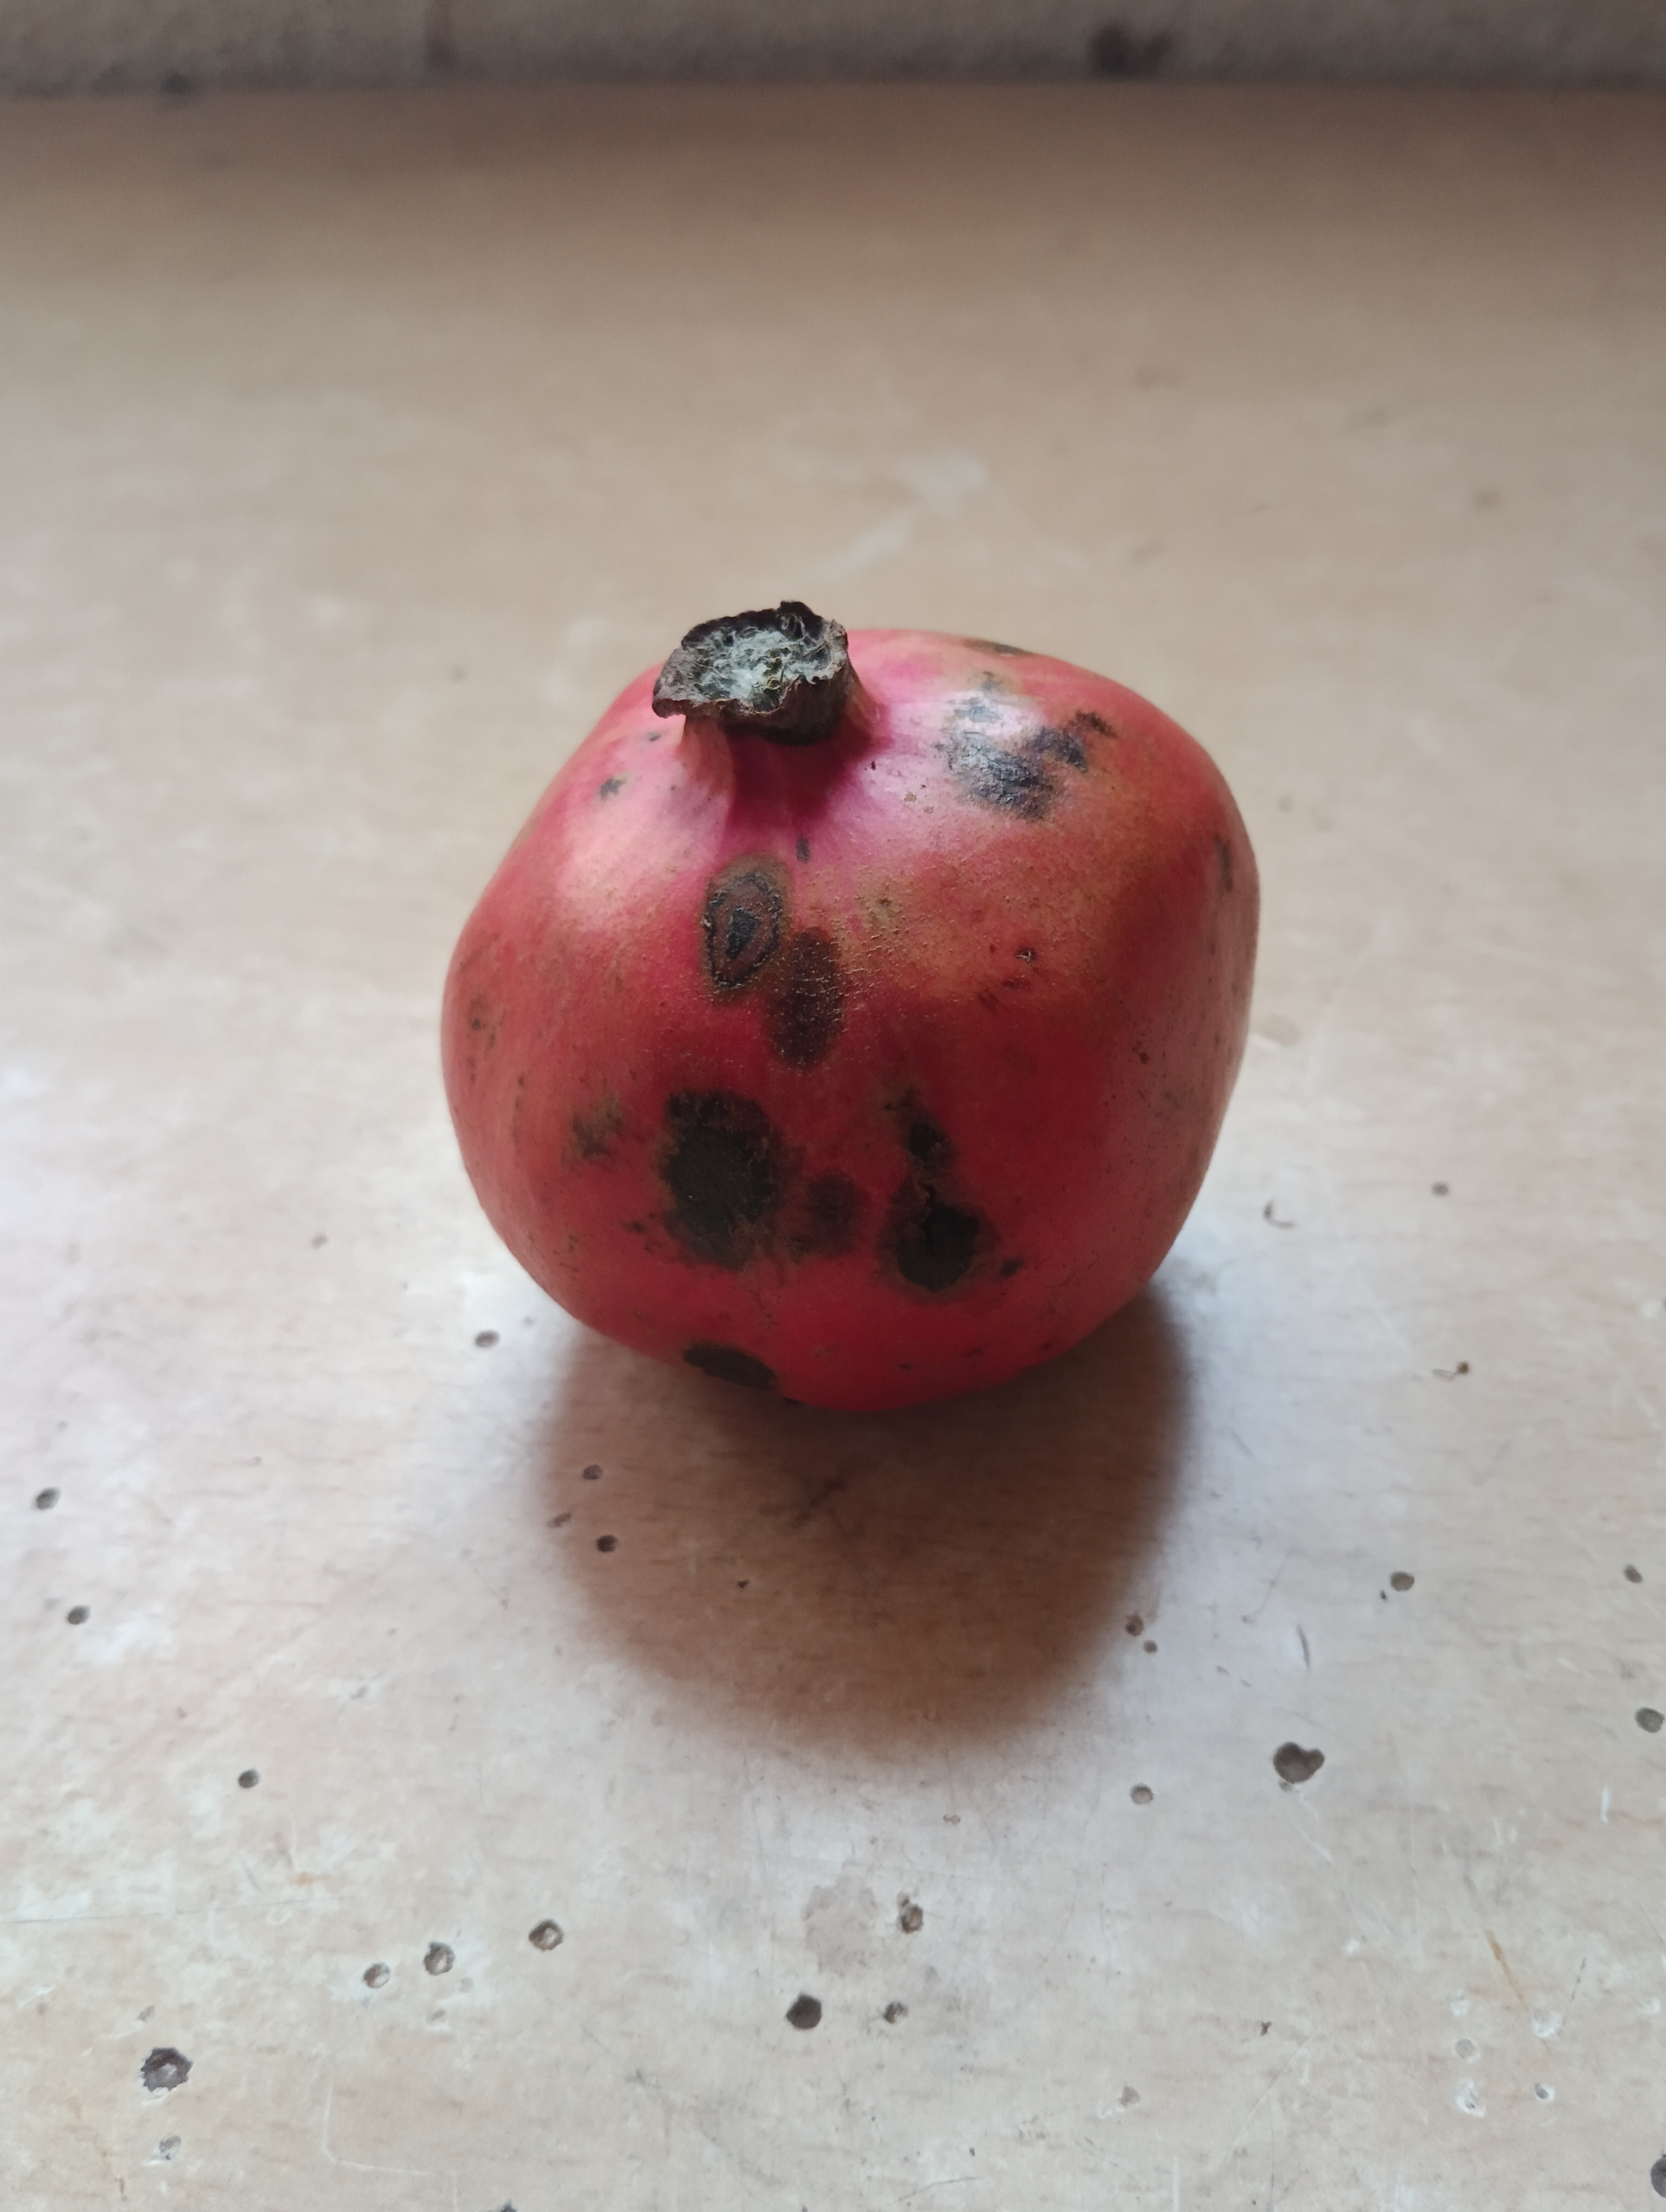
Label: Minor Defect